Air and Simple Gifts

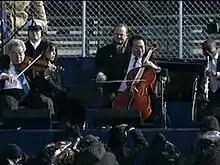
From left to right: Perlman, Montero, Ma, and McGill at the premiere.

Air and Simple Gifts is a quartet composed and arranged by American composer John Williams for the January 20, 2009, inauguration of Barack Obama as the 44th President of the United States. The first public performance of the piece was in Washington, D.C., immediately prior to Obama taking the oath of office, when musicians Anthony McGill (clarinet), Itzhak Perlman (violin), Yo-Yo Ma (cello) and Gabriela Montero (piano) synced their performance to a tape they had recorded two days earlier. It was the first classical quartet to be performed at a presidential inauguration. Obama officially became the 44th President of the United States while the piece was being performed, at noon, as the United States Constitution stipulates.